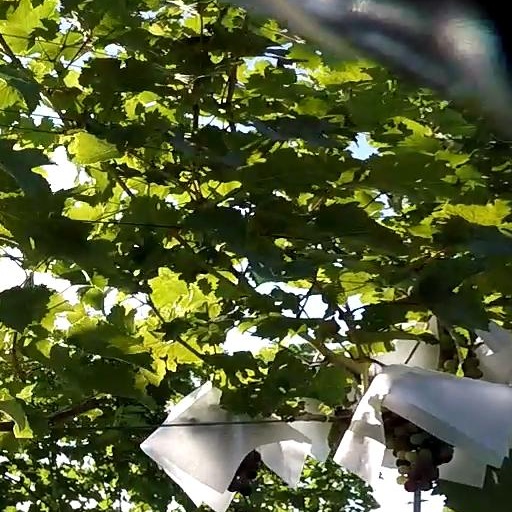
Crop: grape